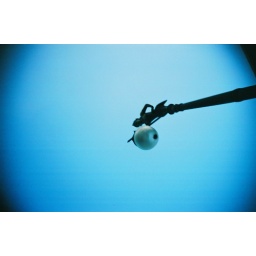
lamp in sky